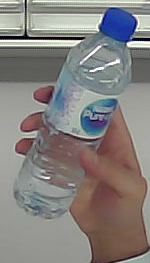
Product: nestle_water